Senna odorata

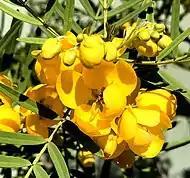
Yellow flowers

"S. odorata" can usually reach a height of , but this upright and sprawling perennial shrub may become a tree. It has paripinnate alternate leaves, with six to 12 pairs of leathery textured, slender, oval leaflets.